Frederick Montye Morson

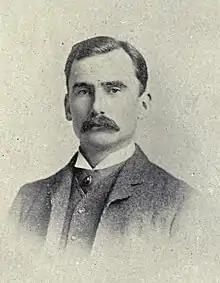
Morson circa 1891

Frederick Montye Morson was born on October 22, 1851, in Chsmbly, Canada East, to Georgina M. (Kuper) Morson and Frederick Morson. He attended a grammar school in Niagara-on-the-Lake, Ontario; Trinity College, Toronto, where he graduated with a BA in classics in 1871; and Osgoode Hall Law School. He articled at Blake, Kerr & Cassels, was called to the bar of Ontario in 1877, and practised in Hamilton, Ontario, and Toronto before he was appointed to the bench.